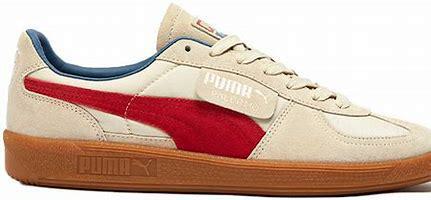
Brand: Puma
Model: Palermo